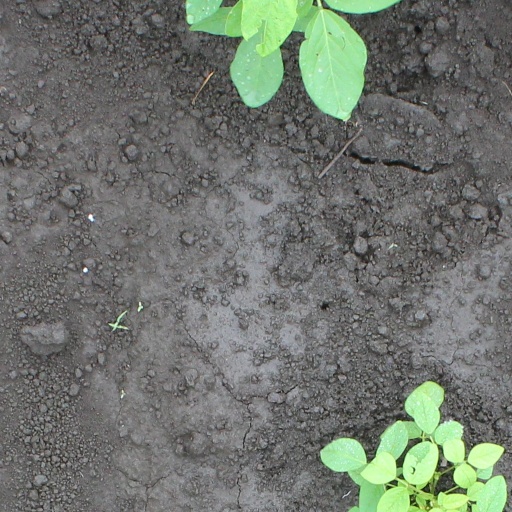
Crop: soybean